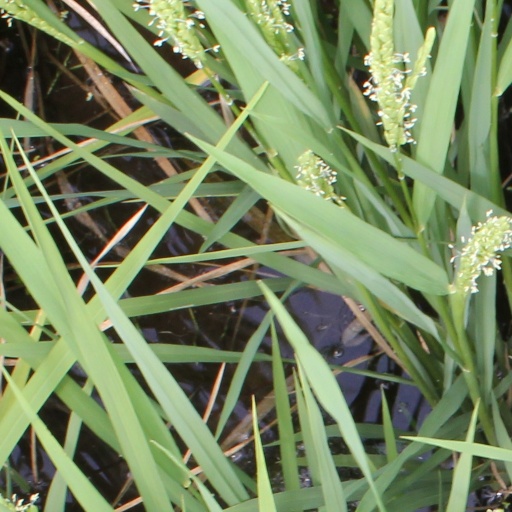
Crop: rice